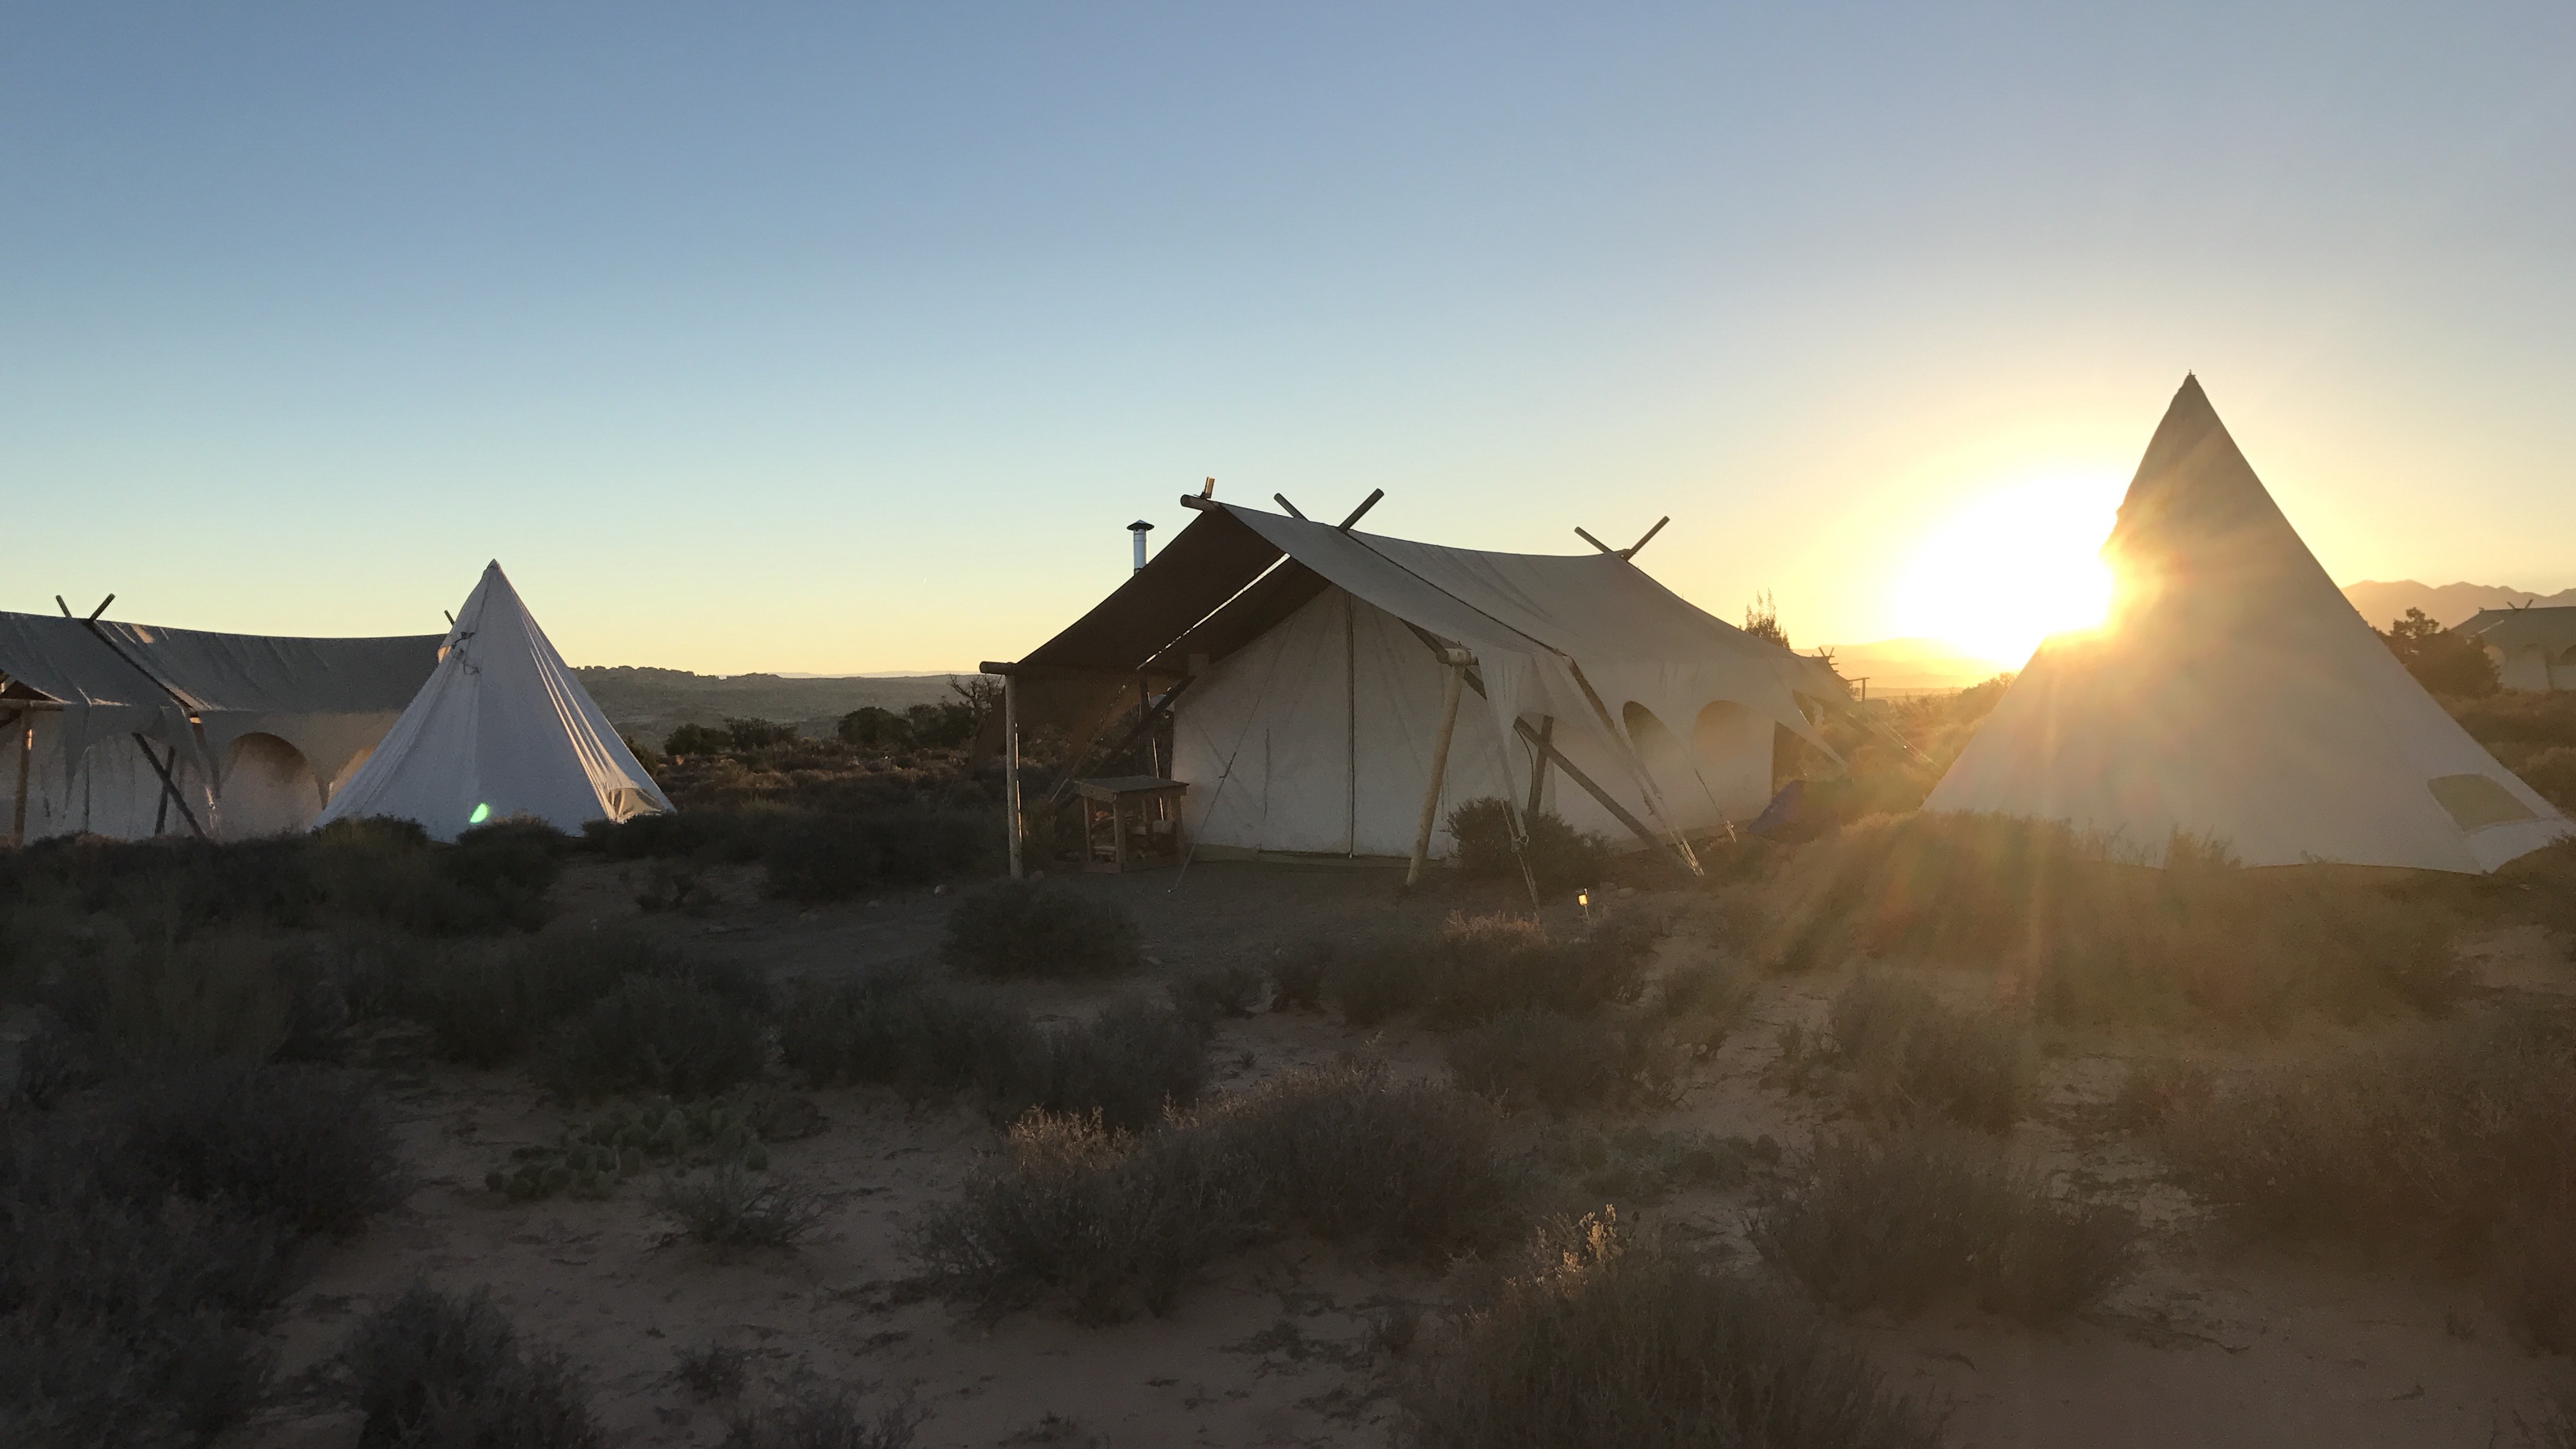
landscape, mountain, sunlight, morning, valley, atmospheric phenomenon